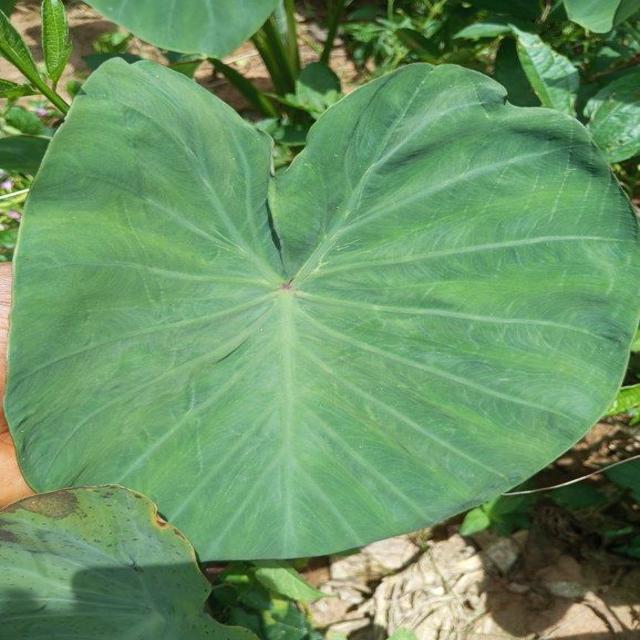
Label: Healthy